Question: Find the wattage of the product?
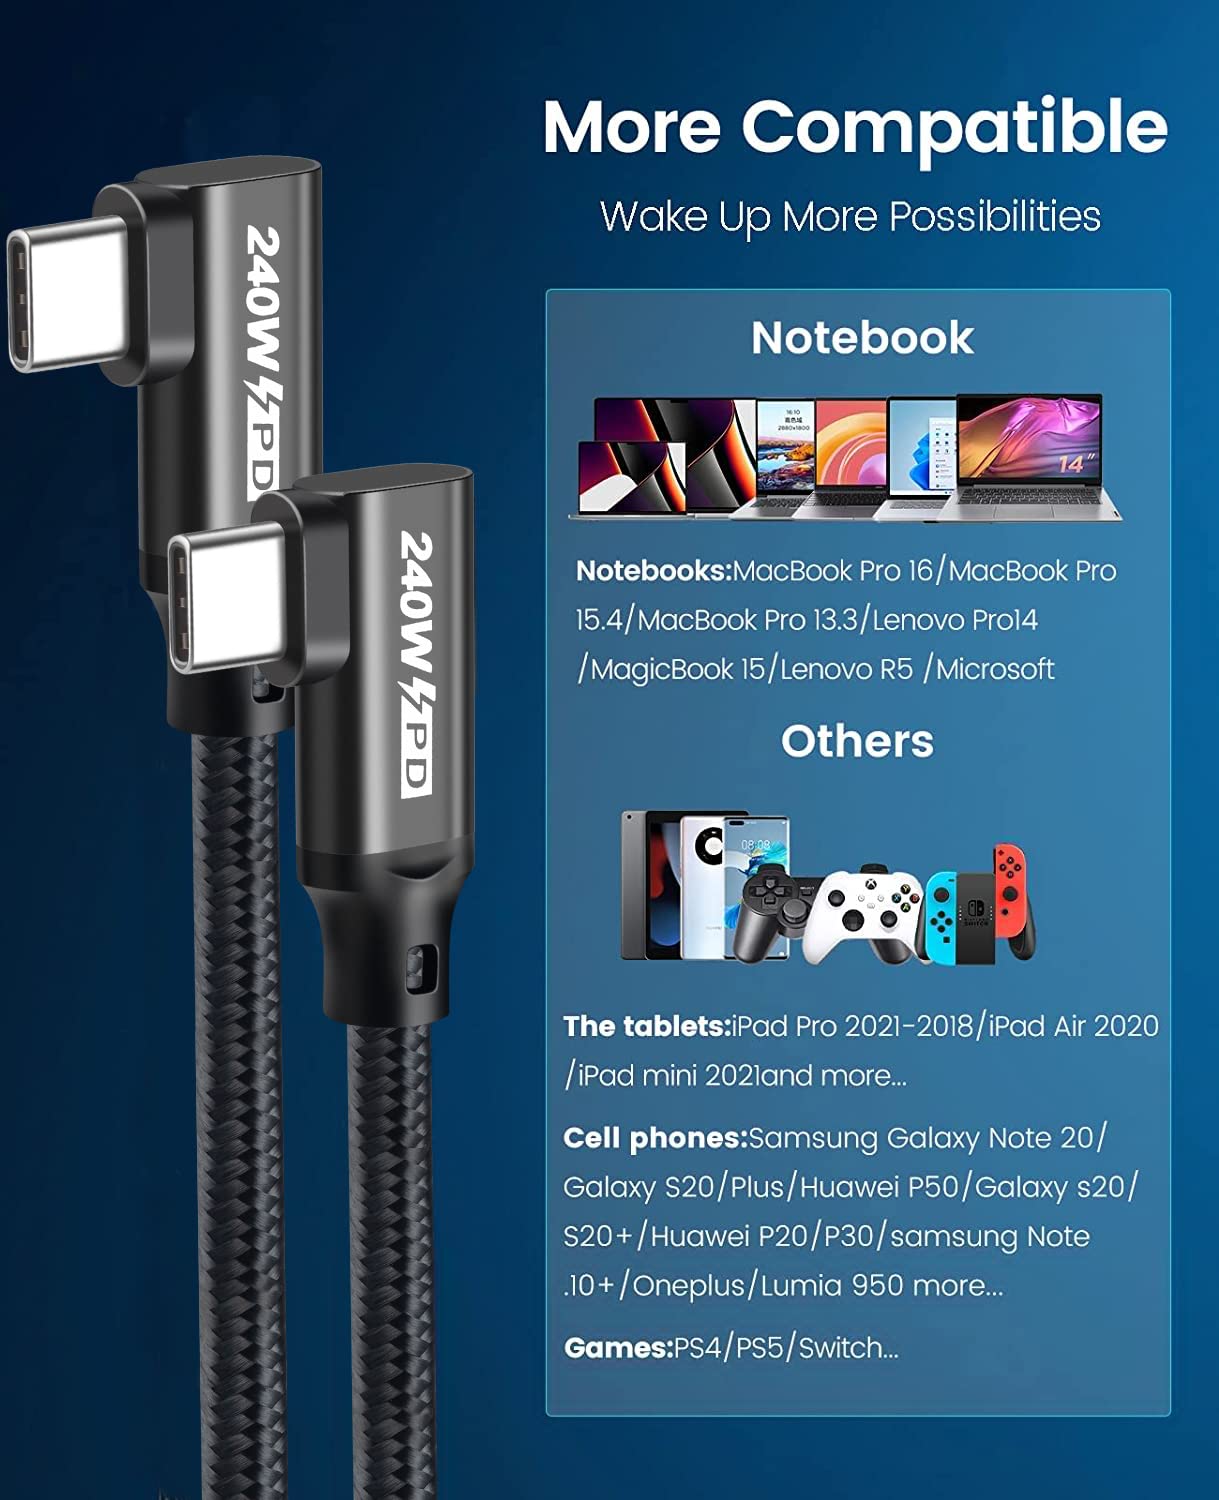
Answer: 240.0 watt